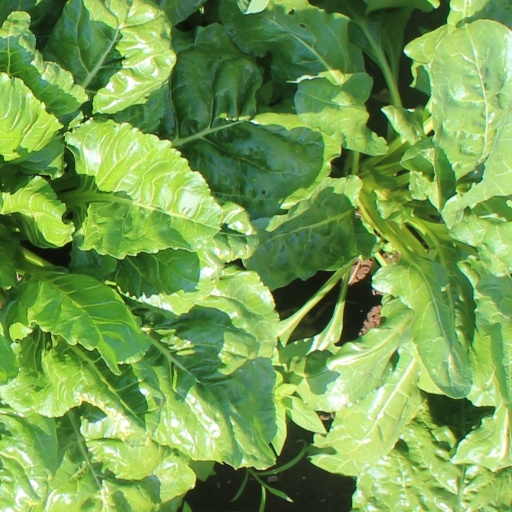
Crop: sugar beet